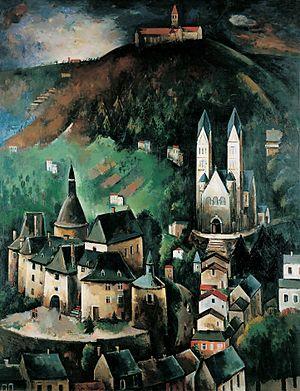
Joseph Kutter est un peintre luxembourgeois. Le photographe Édouard Kutter était son frère.